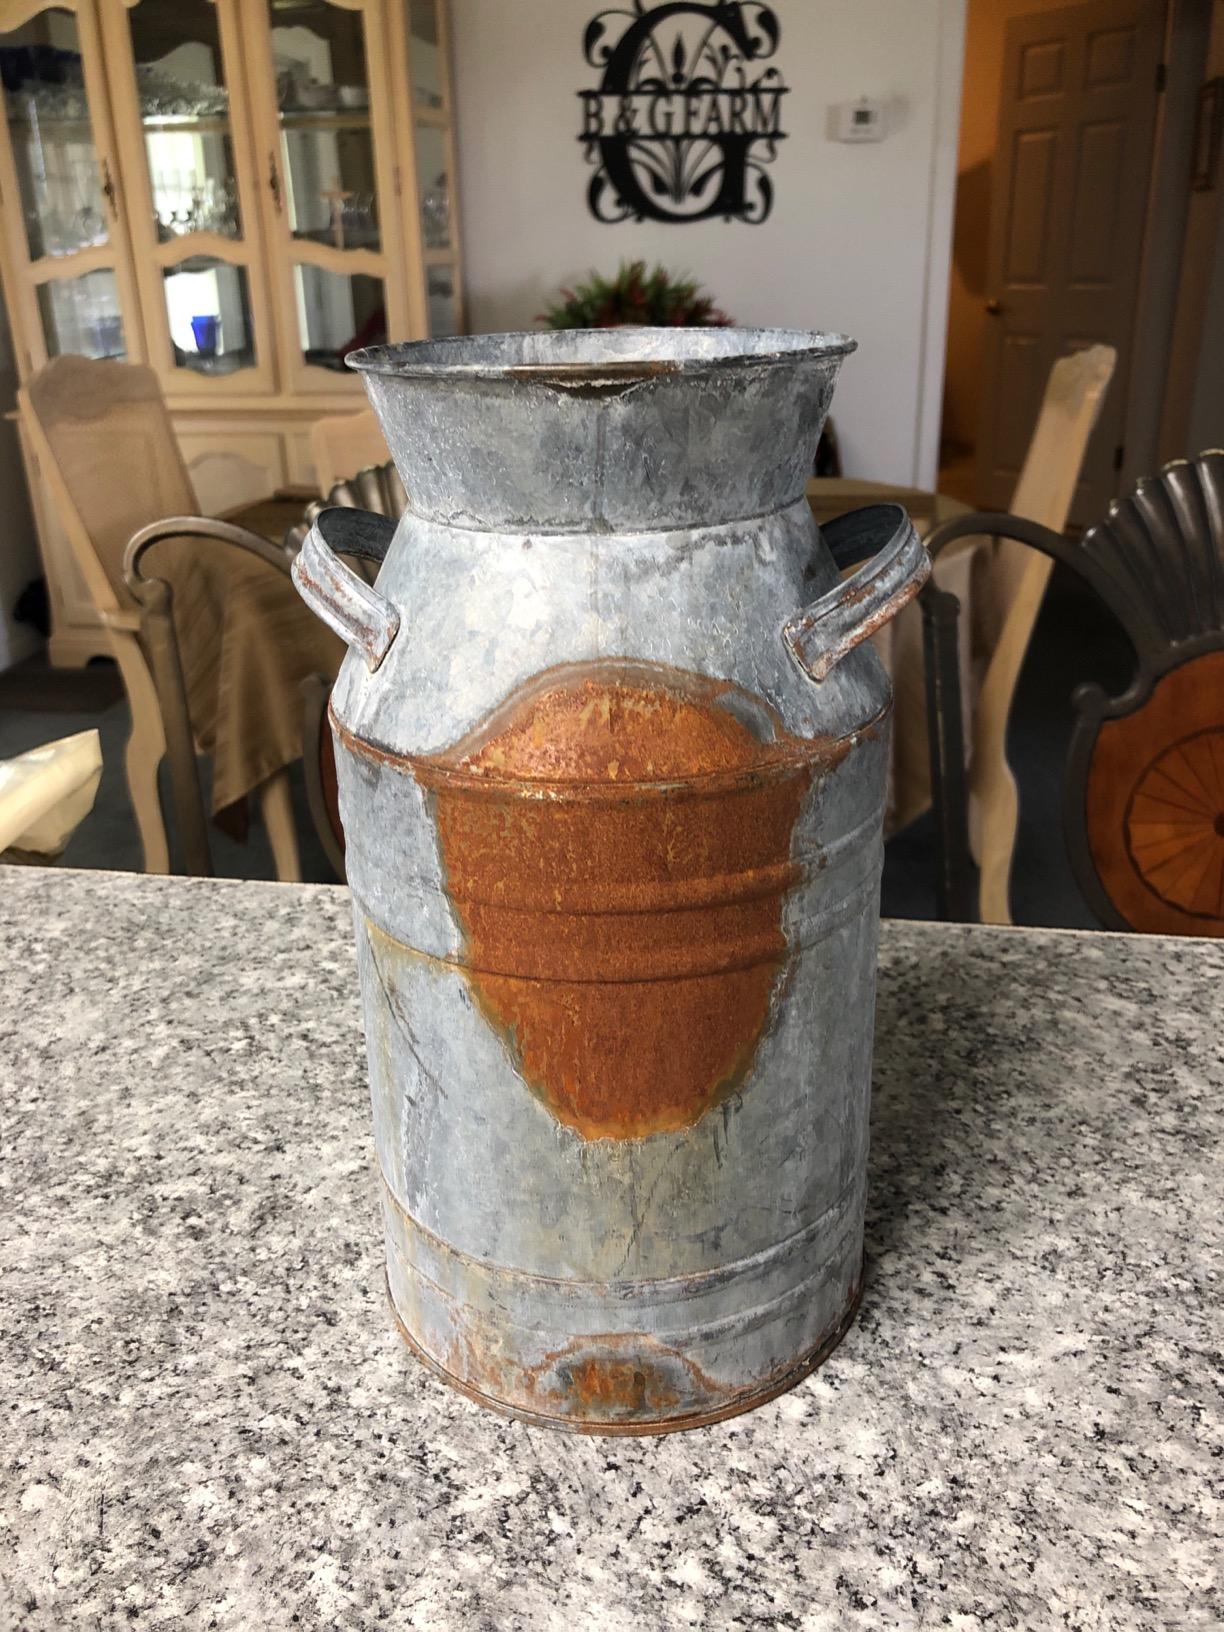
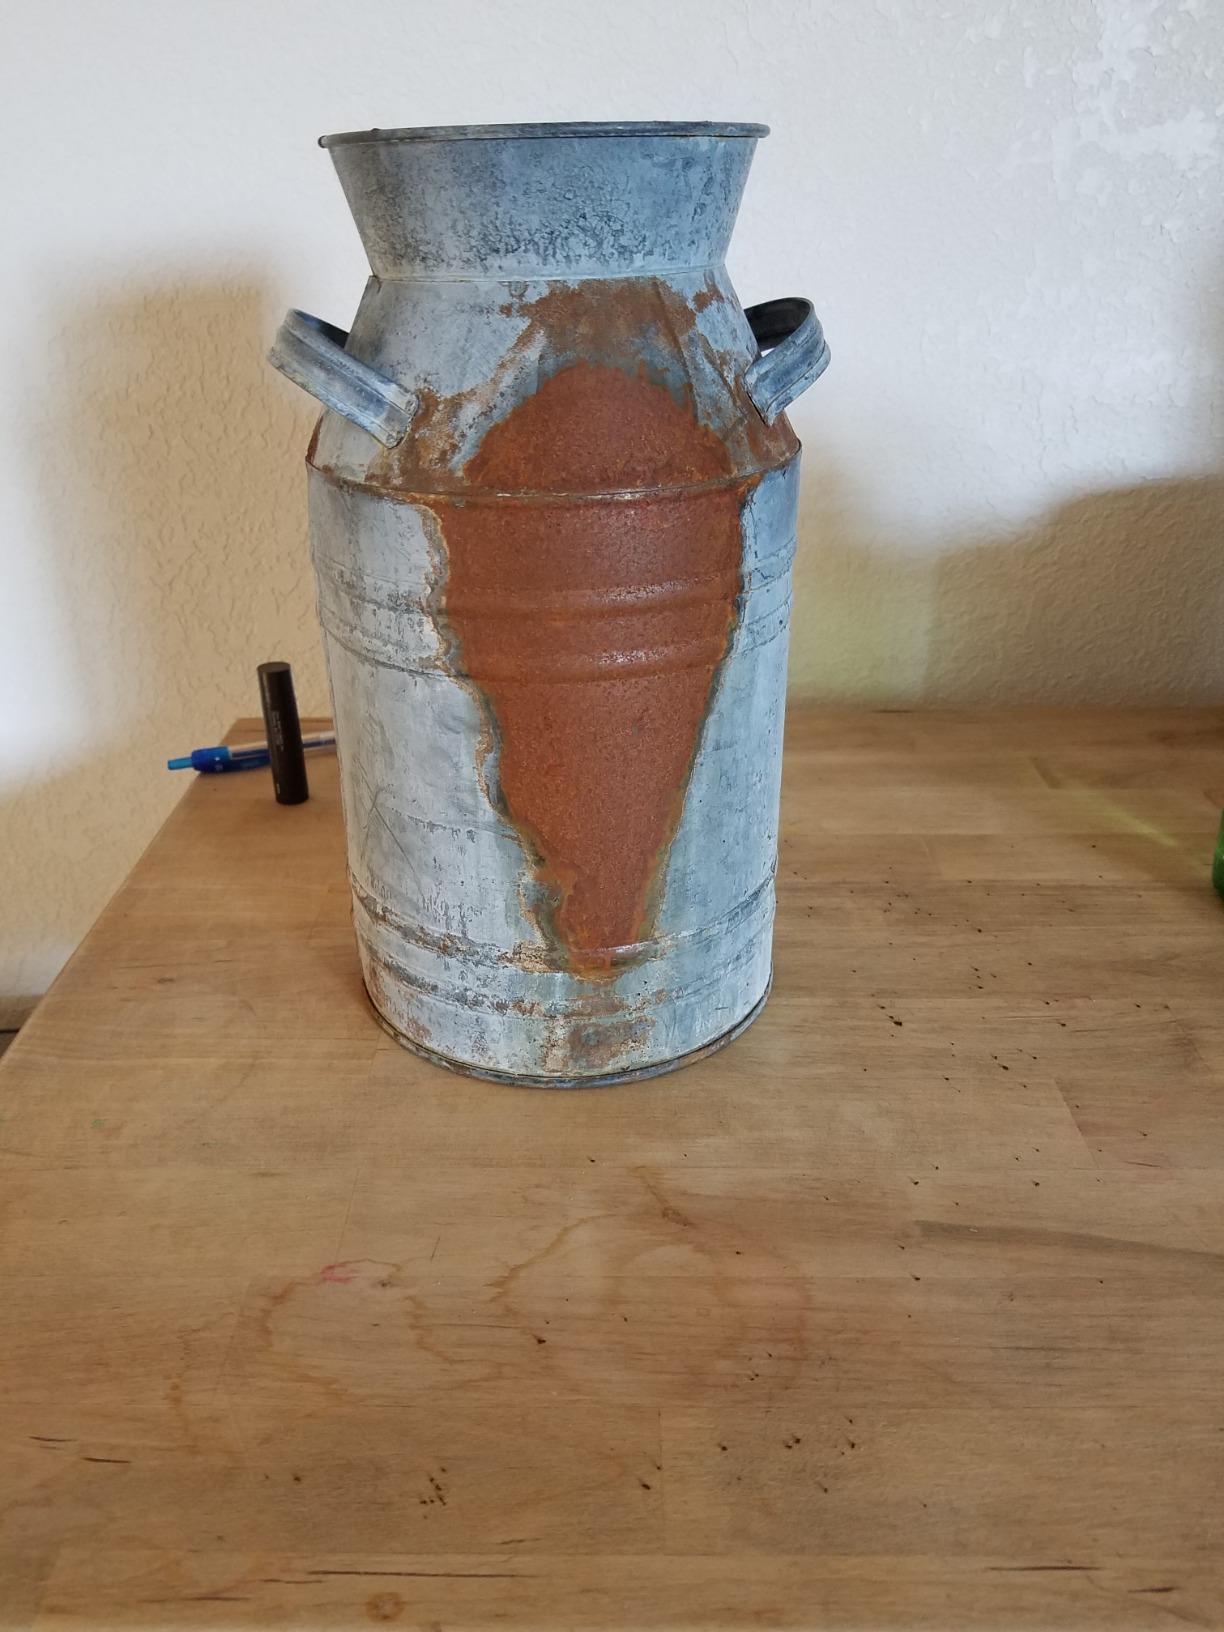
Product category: vase
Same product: yes